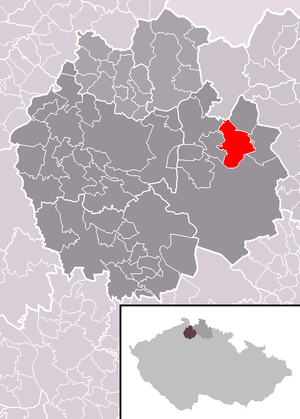
Stráž pod Ralskem est une ville du district de Česká Lípa, dans la région de Liberec, en Tchéquie. Sa population s'élevait à 3 989 habitants en 2018.